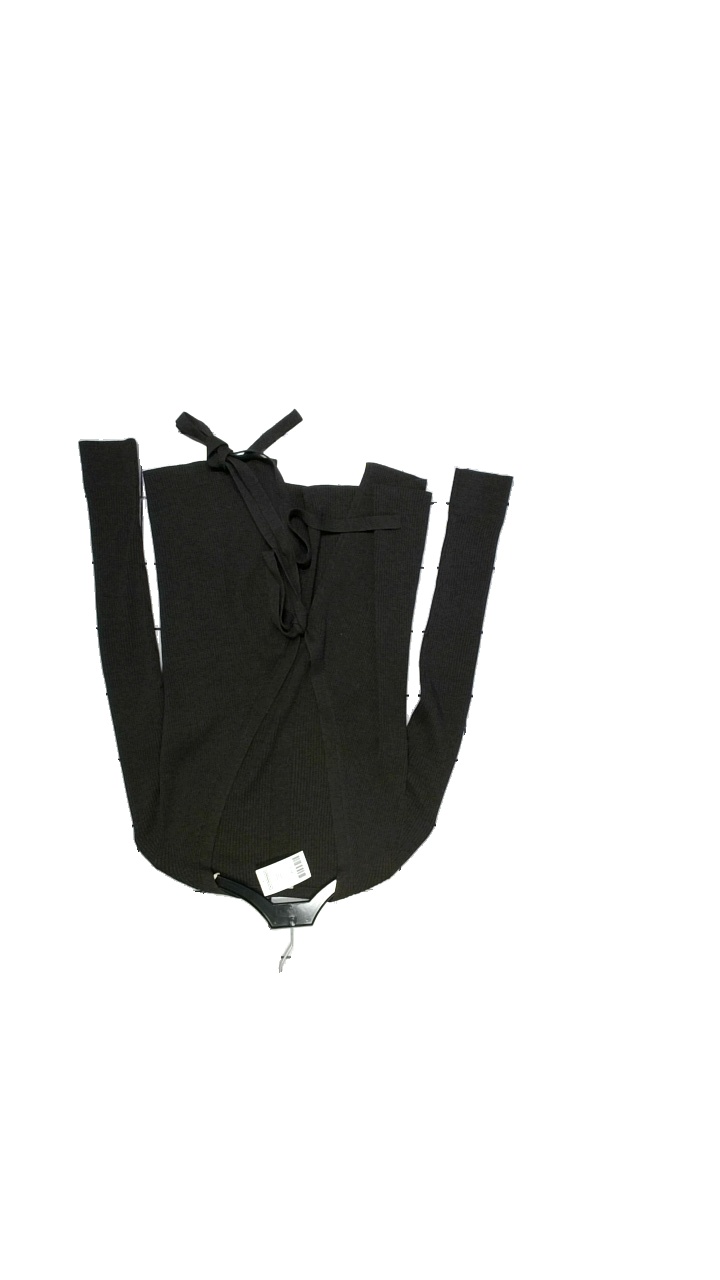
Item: Cardigan (Ladies)
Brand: Cos
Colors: Brown
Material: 100% Ull
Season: Winter
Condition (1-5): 4
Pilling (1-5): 4
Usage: Reuse
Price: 150-250